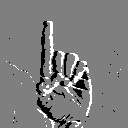
ASL letter: d